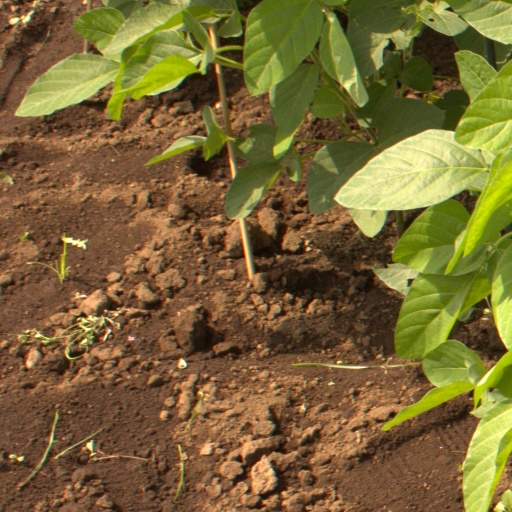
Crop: soybean